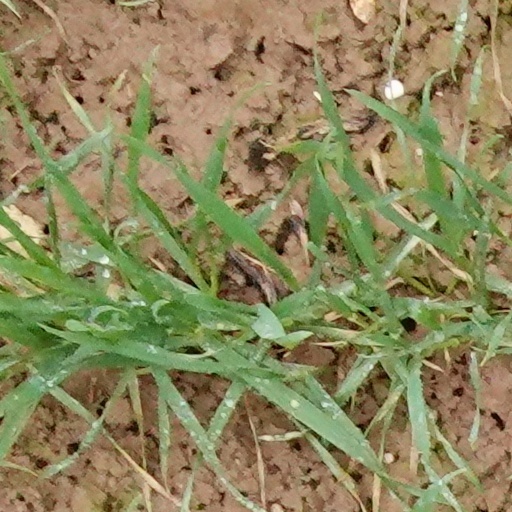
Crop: wheat